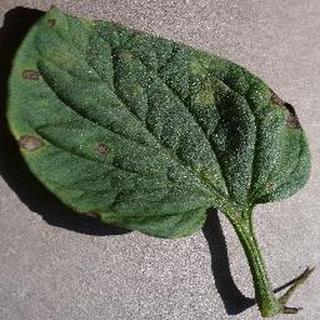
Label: tomato_early_blight